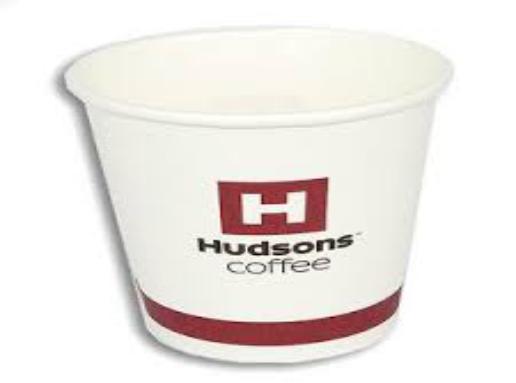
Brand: Hudsons Coffee-1
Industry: Food